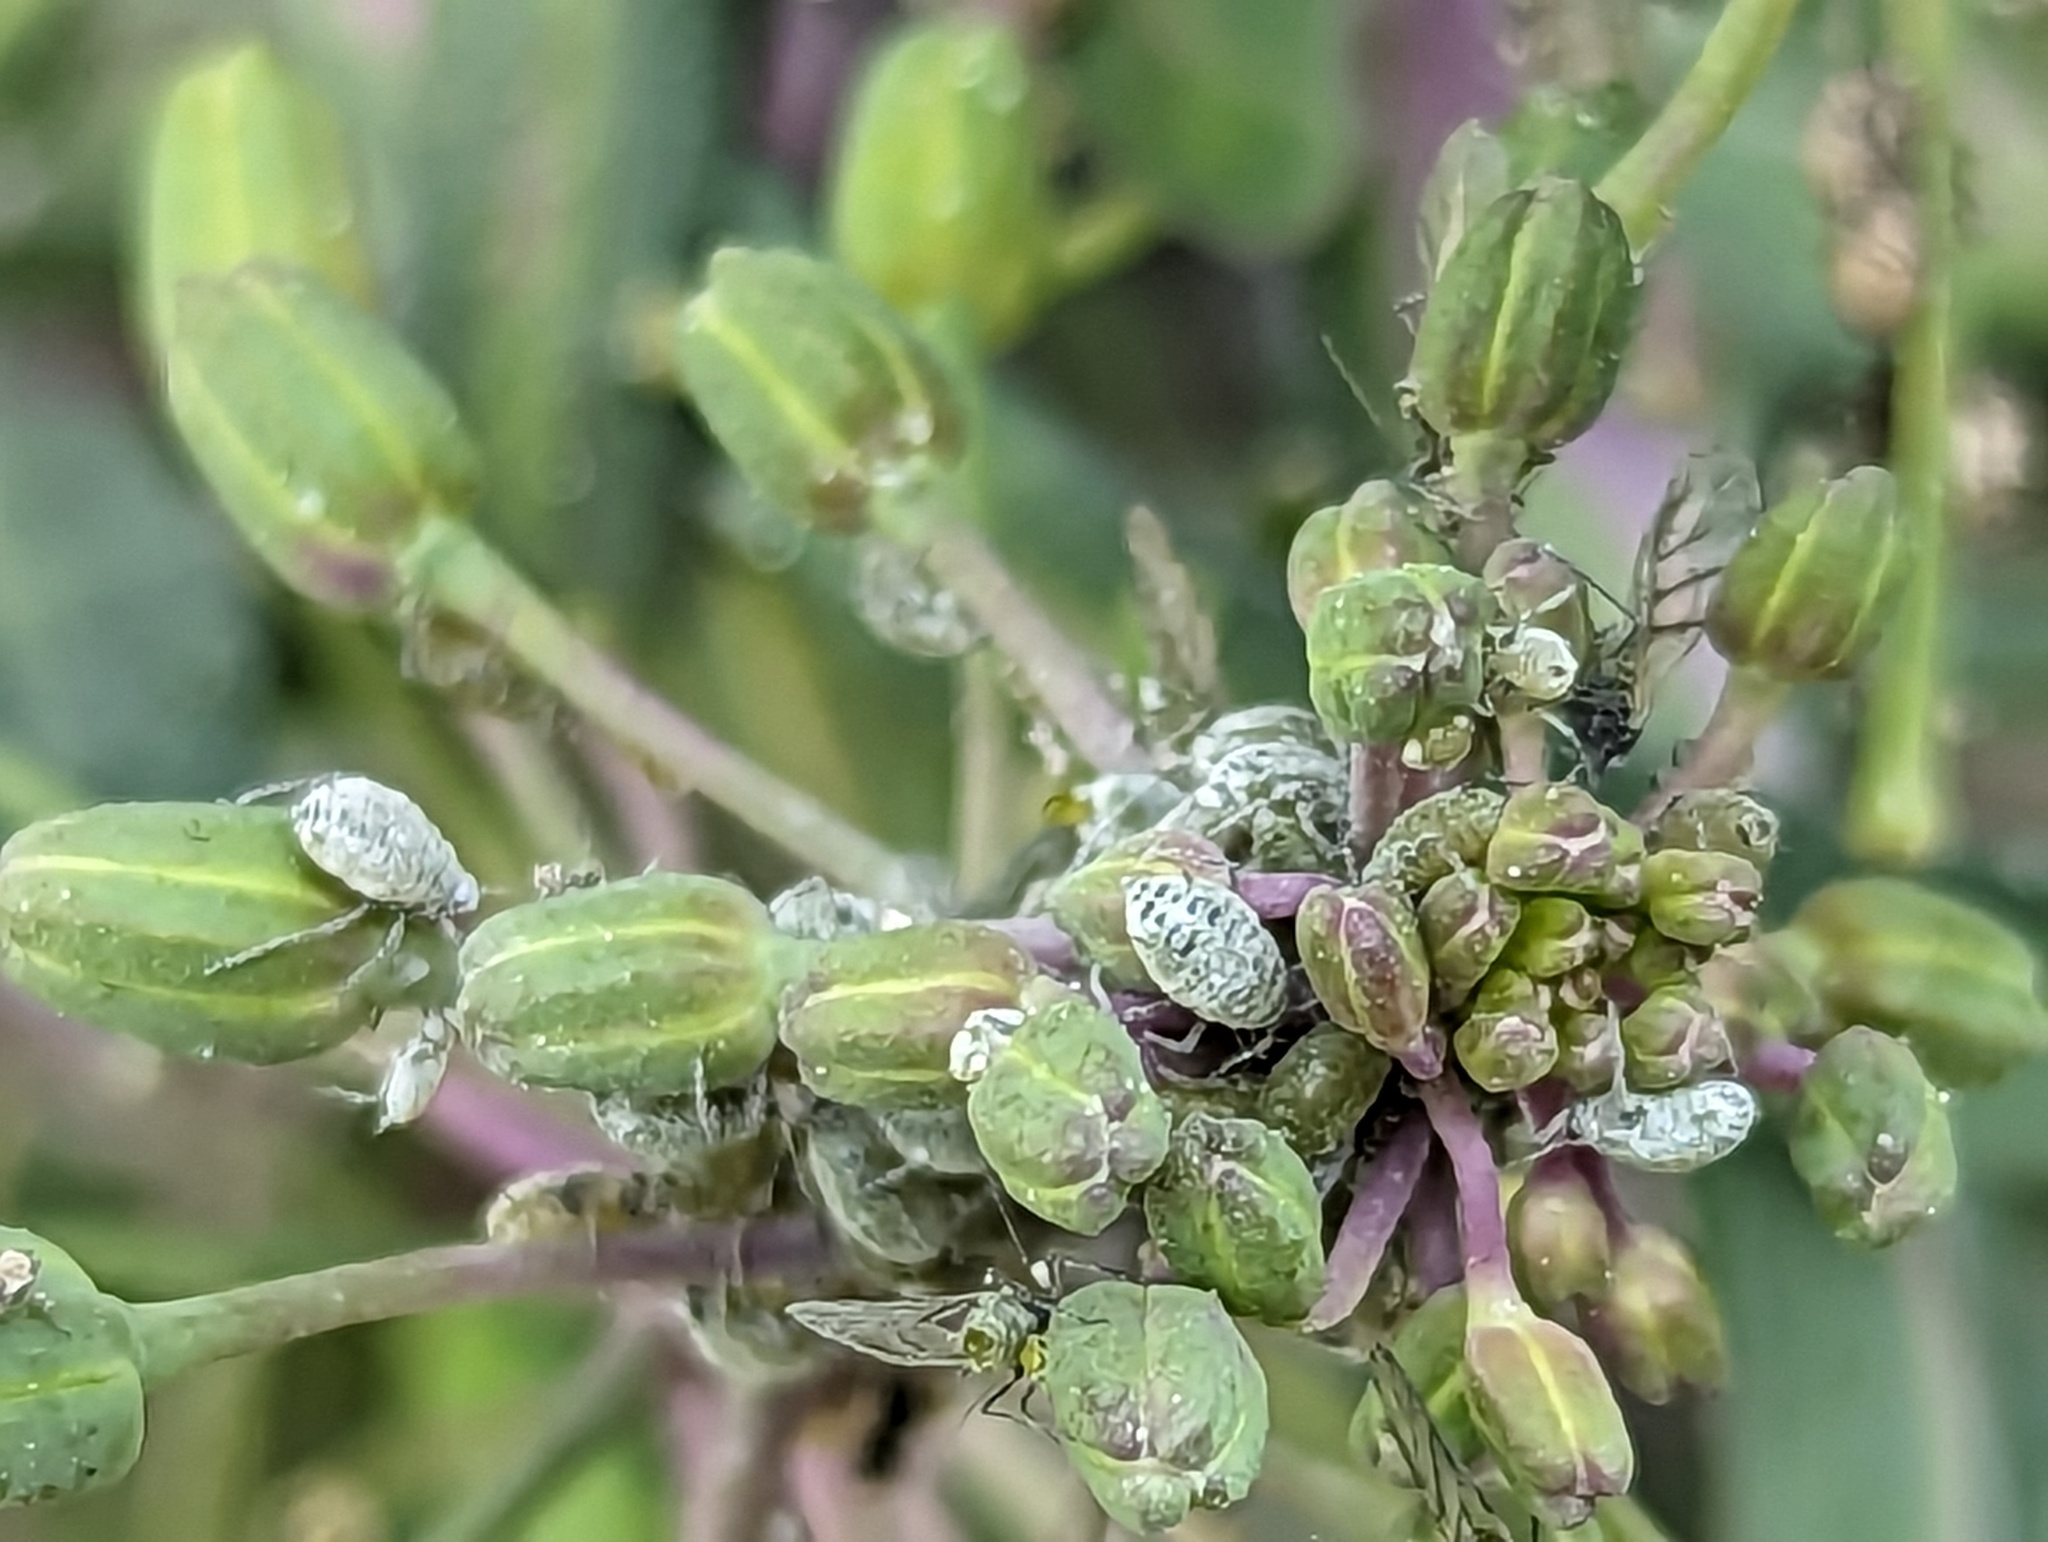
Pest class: cabbage_aphid